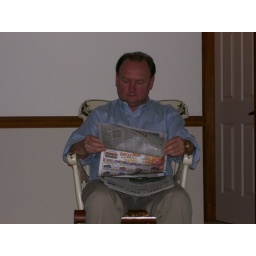
pa reading the paper in his chair